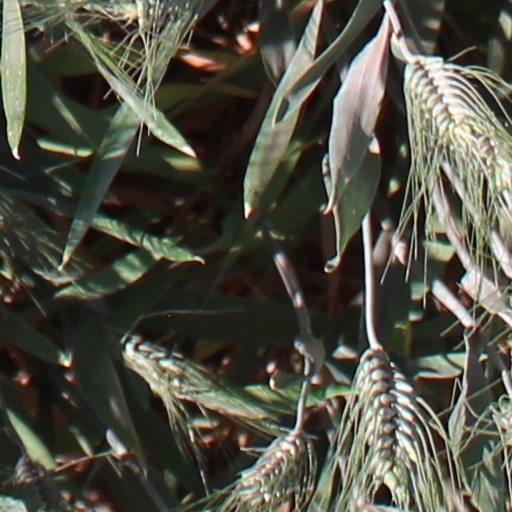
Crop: wheat